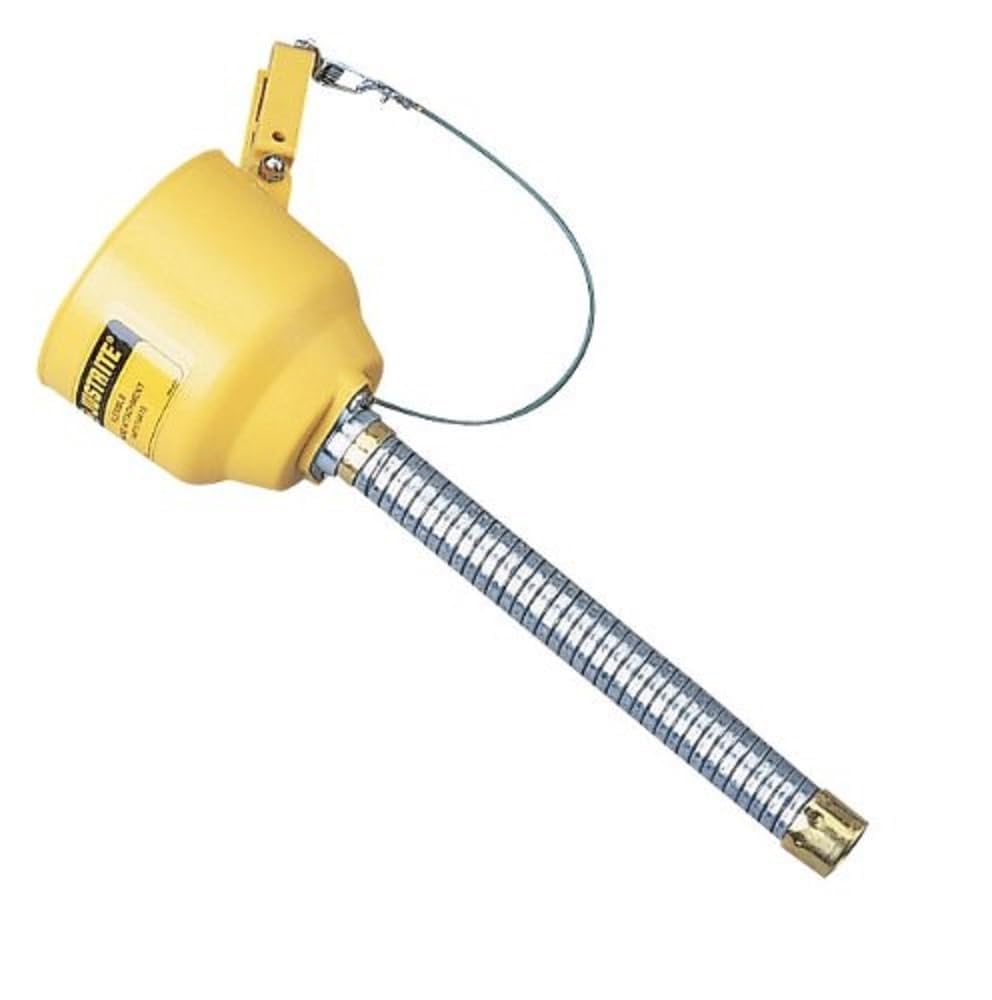
Justrite 14411 13 1/2" x 1" O.D Bolt-On Funnel Attachment For Type II Safety Can
Category: Industrial & Scientific
Funnel, Material Polyethylene, Length 13 1/2 in, Spout Outside Dia. 1 in, Yellow, For Use With Type I Safety Cans
Features: Safety | Manufacturer: Justrite | Country of Manufacturer: United States